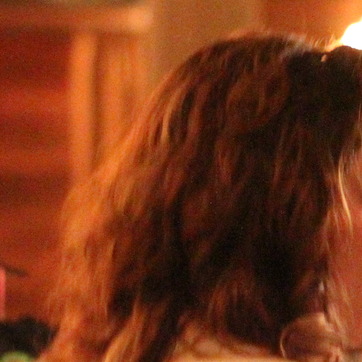
Material: hair